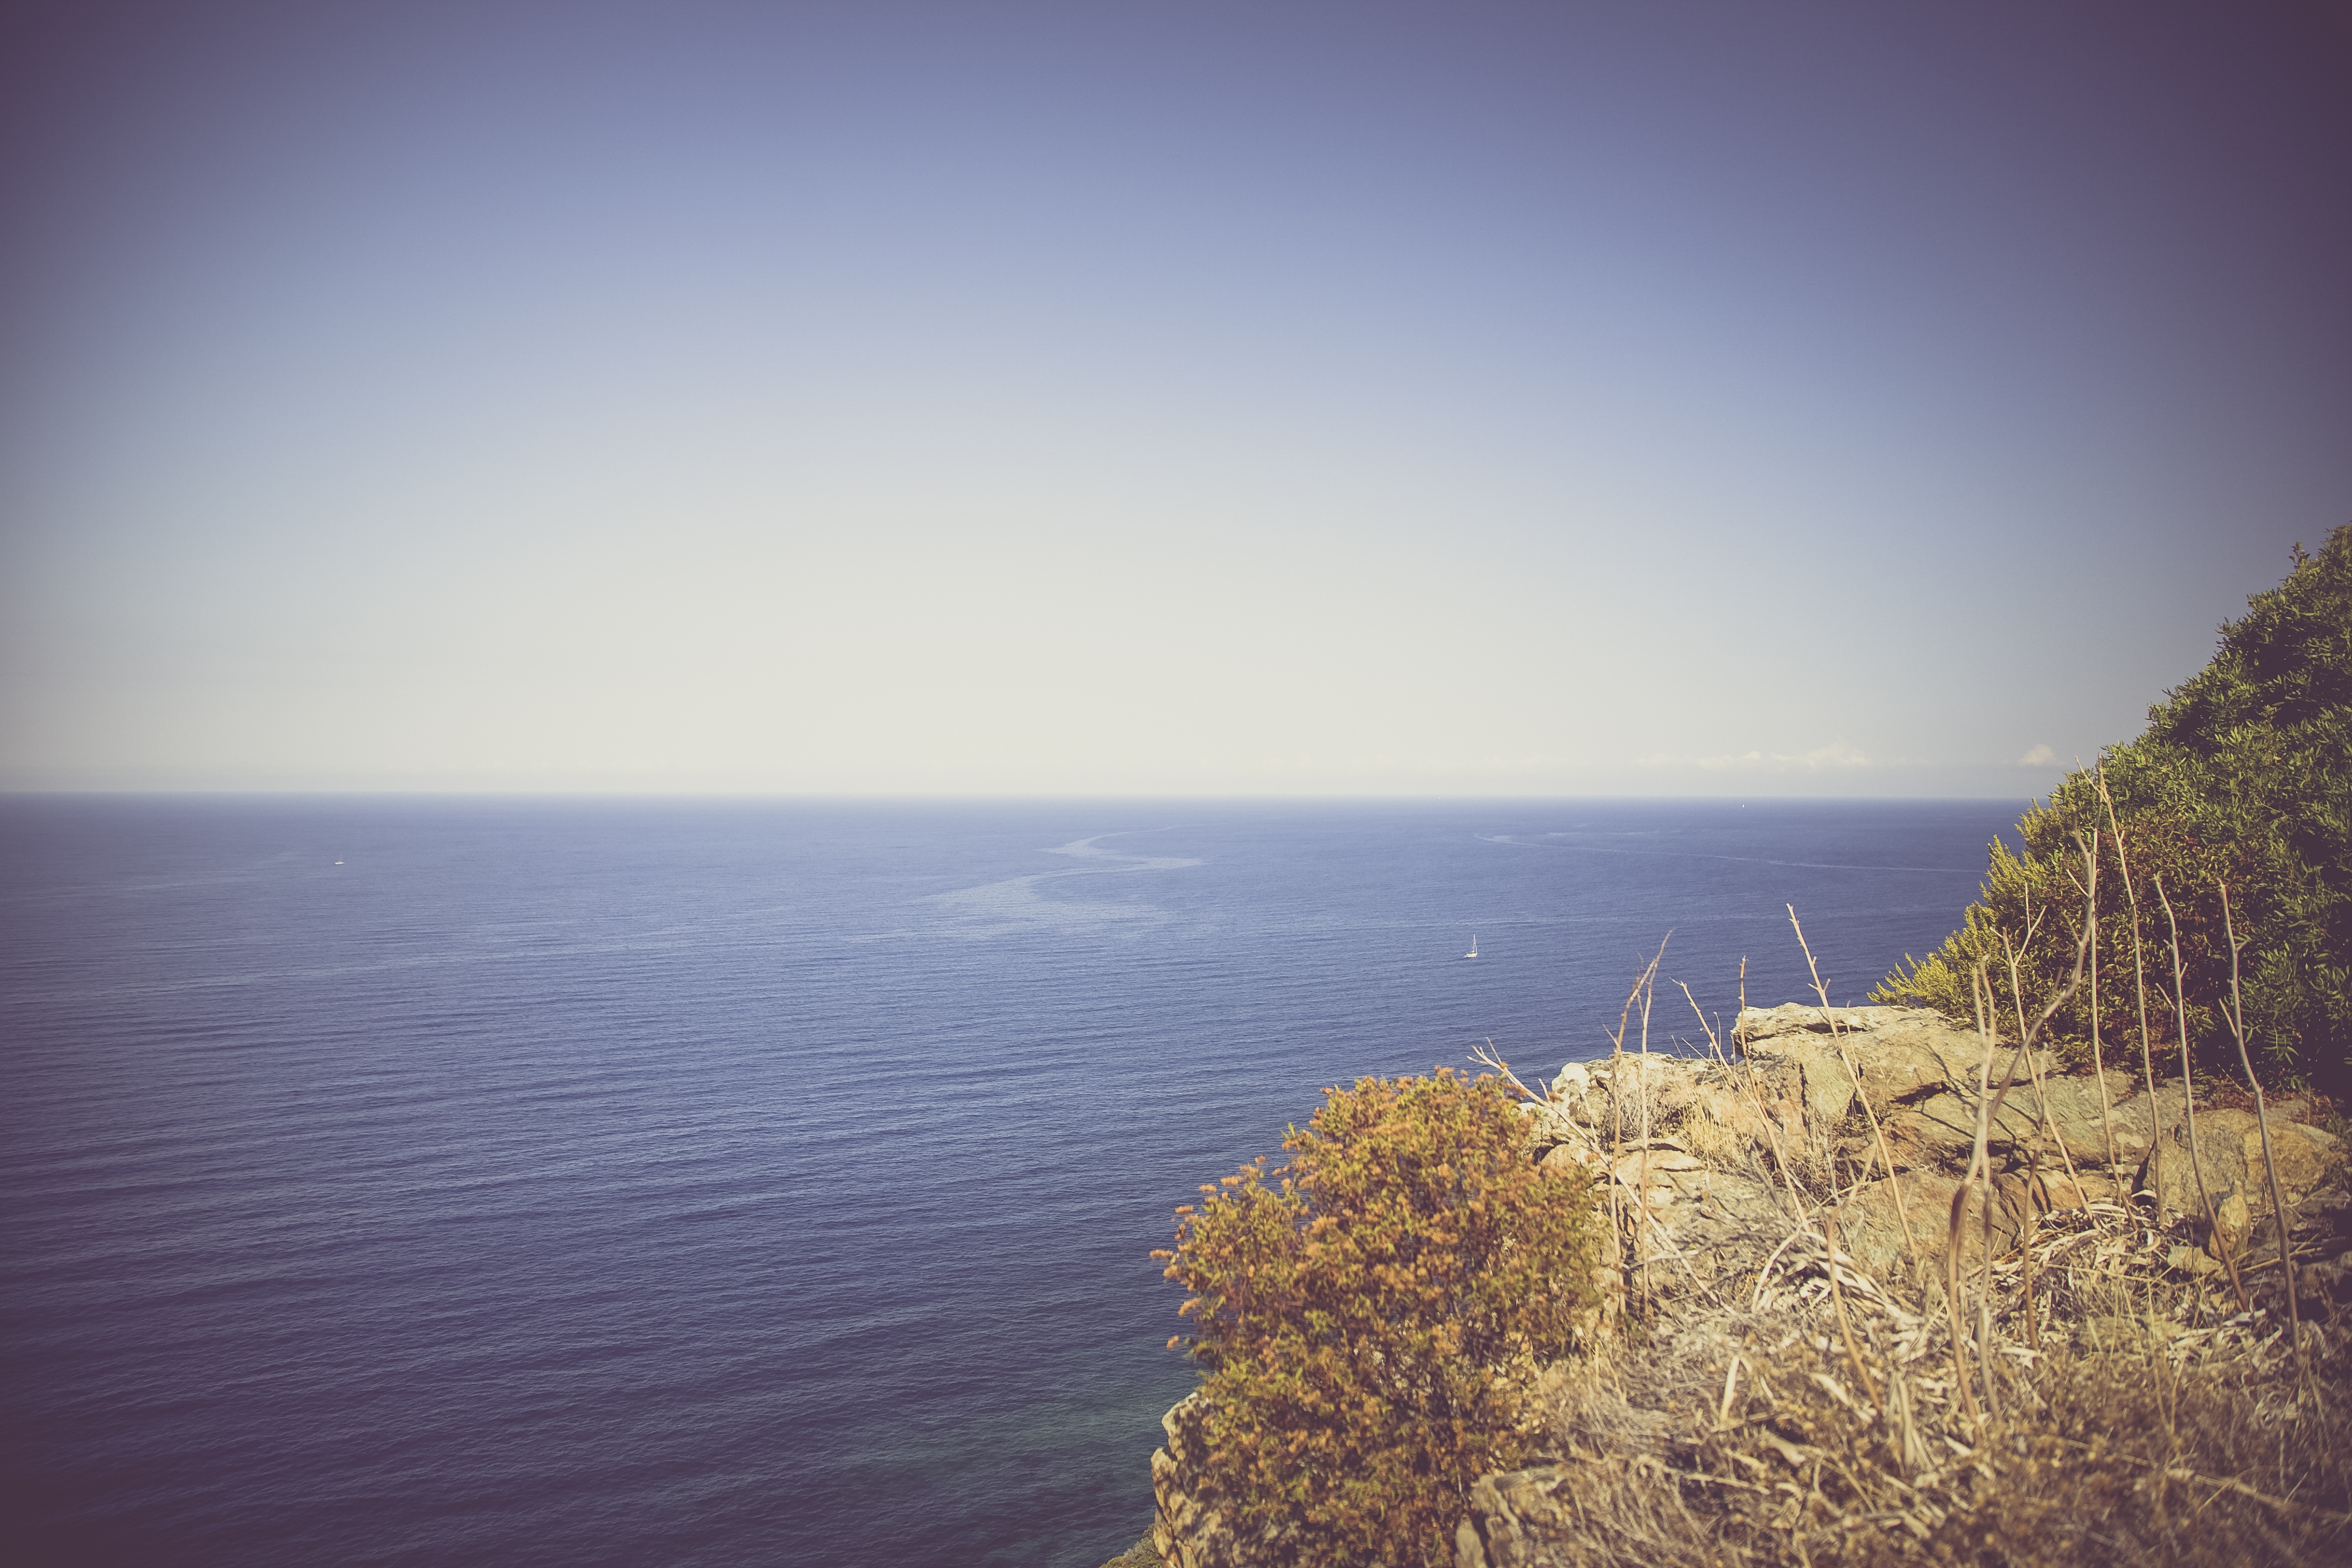
beach, sea, coast, water, nature, rock, ocean, horizon, mountain, cloud, sky, sun, sunrise, sunset, sunlight, morning, shore, wave, lake, dawn, travel, cliff, dusk, france, idyllic, evening, reflection, mediterranean, weather, holiday, bay, terrain, body of water, places of interest, boats, symbolism, corsica, mood, cape, atmospheric, landform, atmospheric phenomenon